Absolute (perfumery)

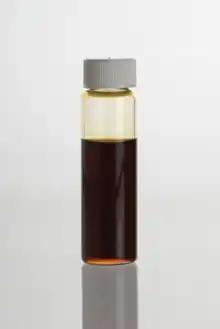
Jasmine ("Jasminum officinale") absolute

Used in perfumery and aromatherapy, absolutes are similar to essential oils. They are concentrated, highly aromatic, oily mixtures extracted from plants. Whereas essential oils are produced by distillation, boiling, or pressing, absolutes are produced through solvent extraction, or more traditionally, through enfleurage.